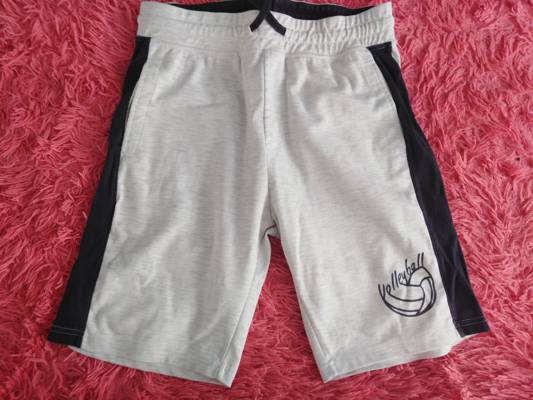
Waste category: clothes